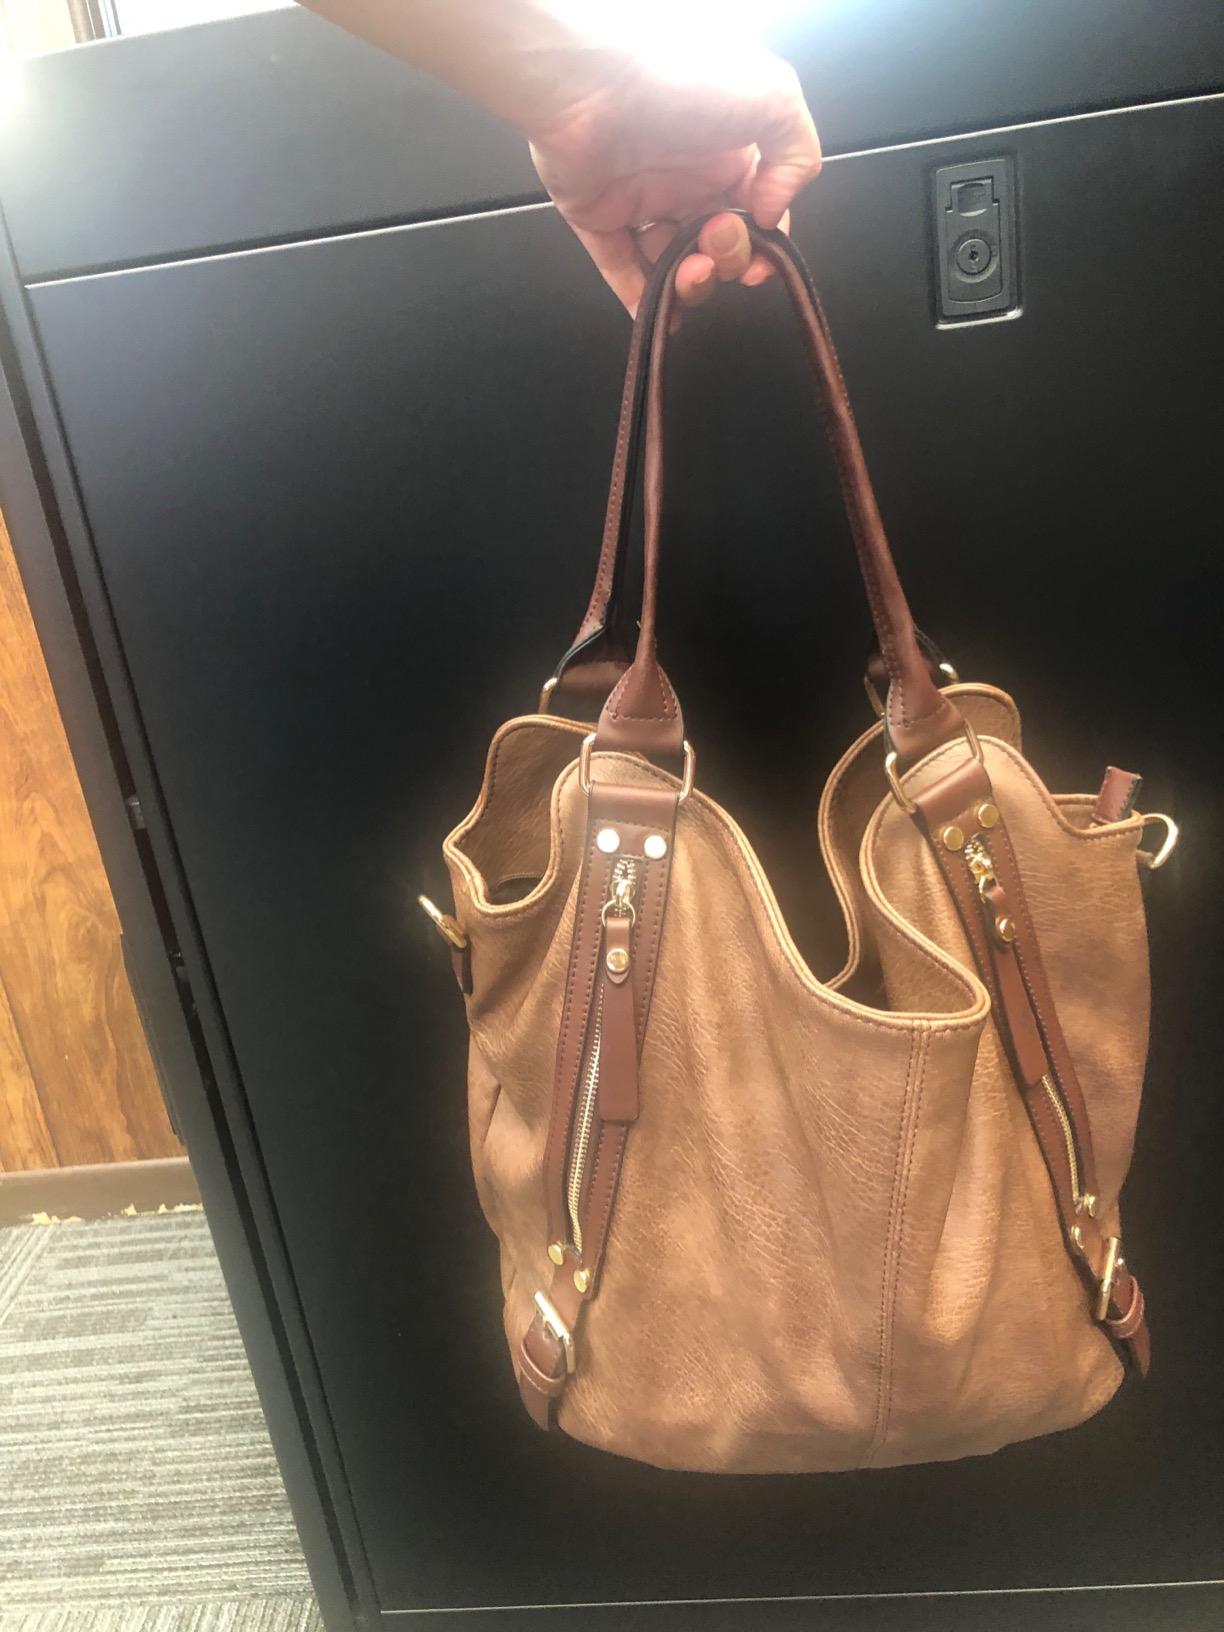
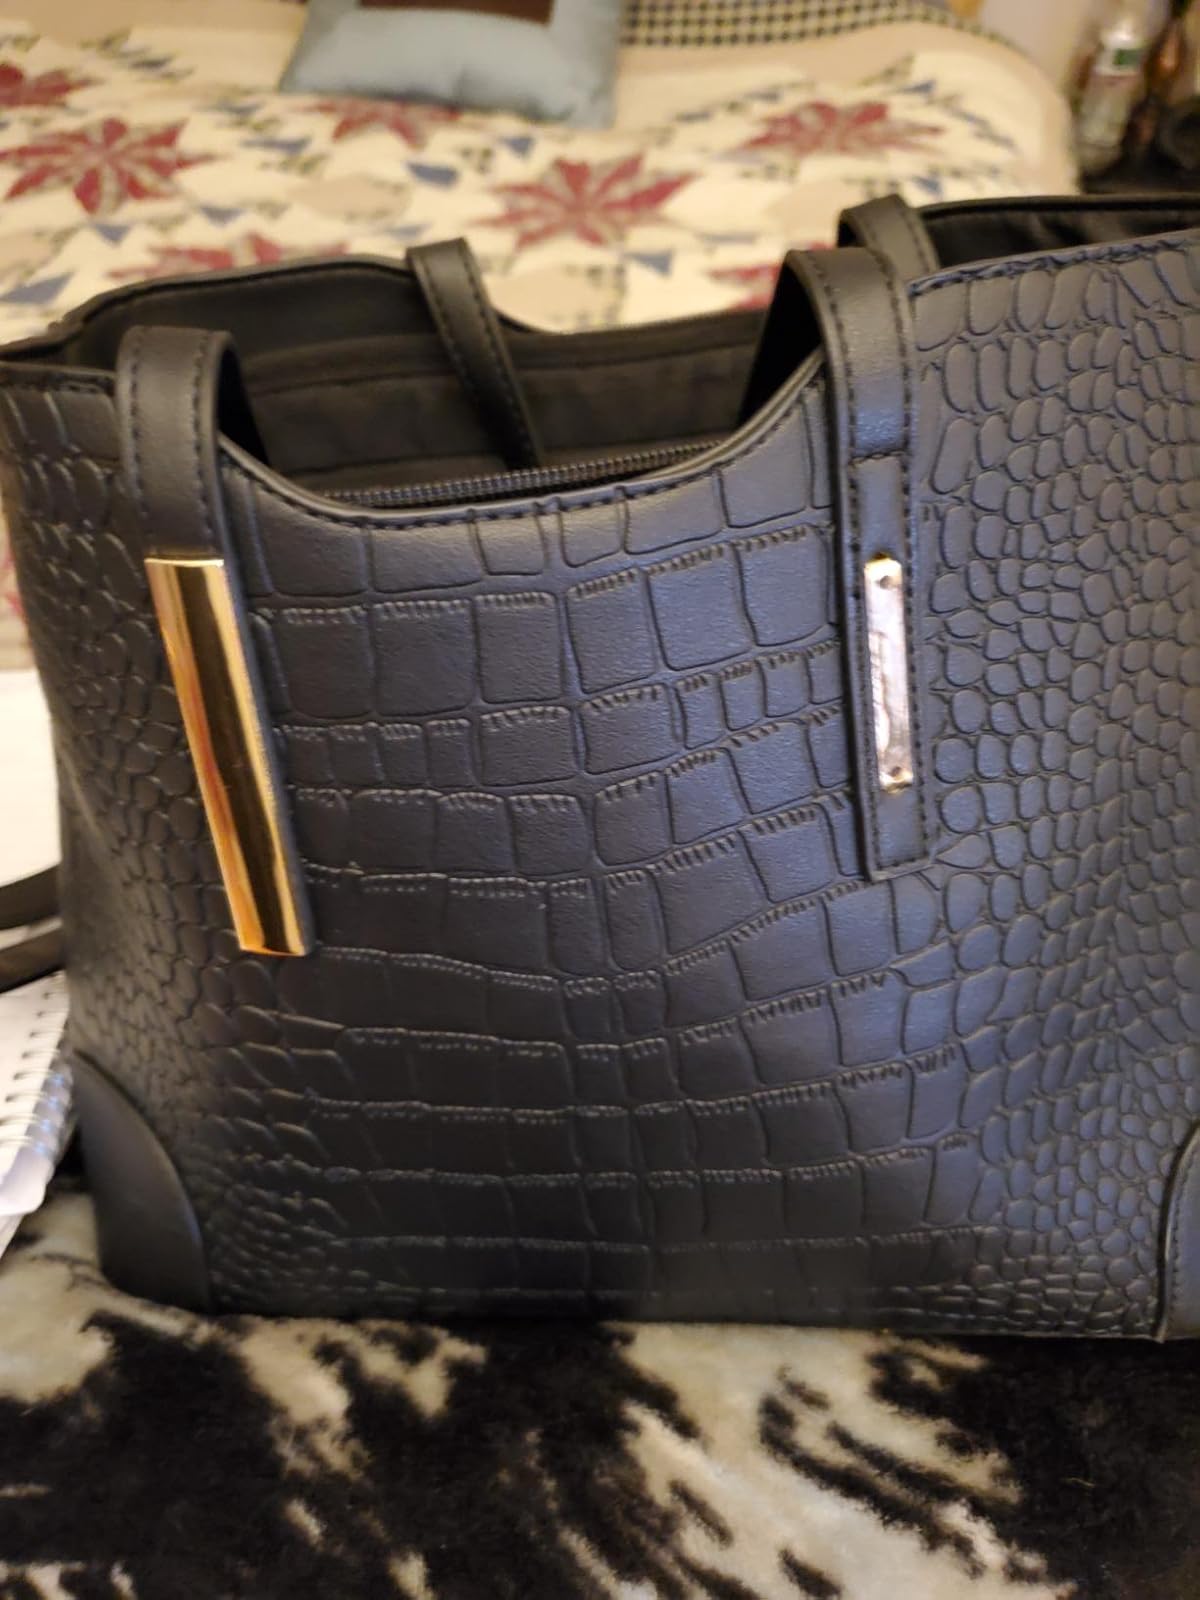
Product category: accessories_handbag
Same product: no